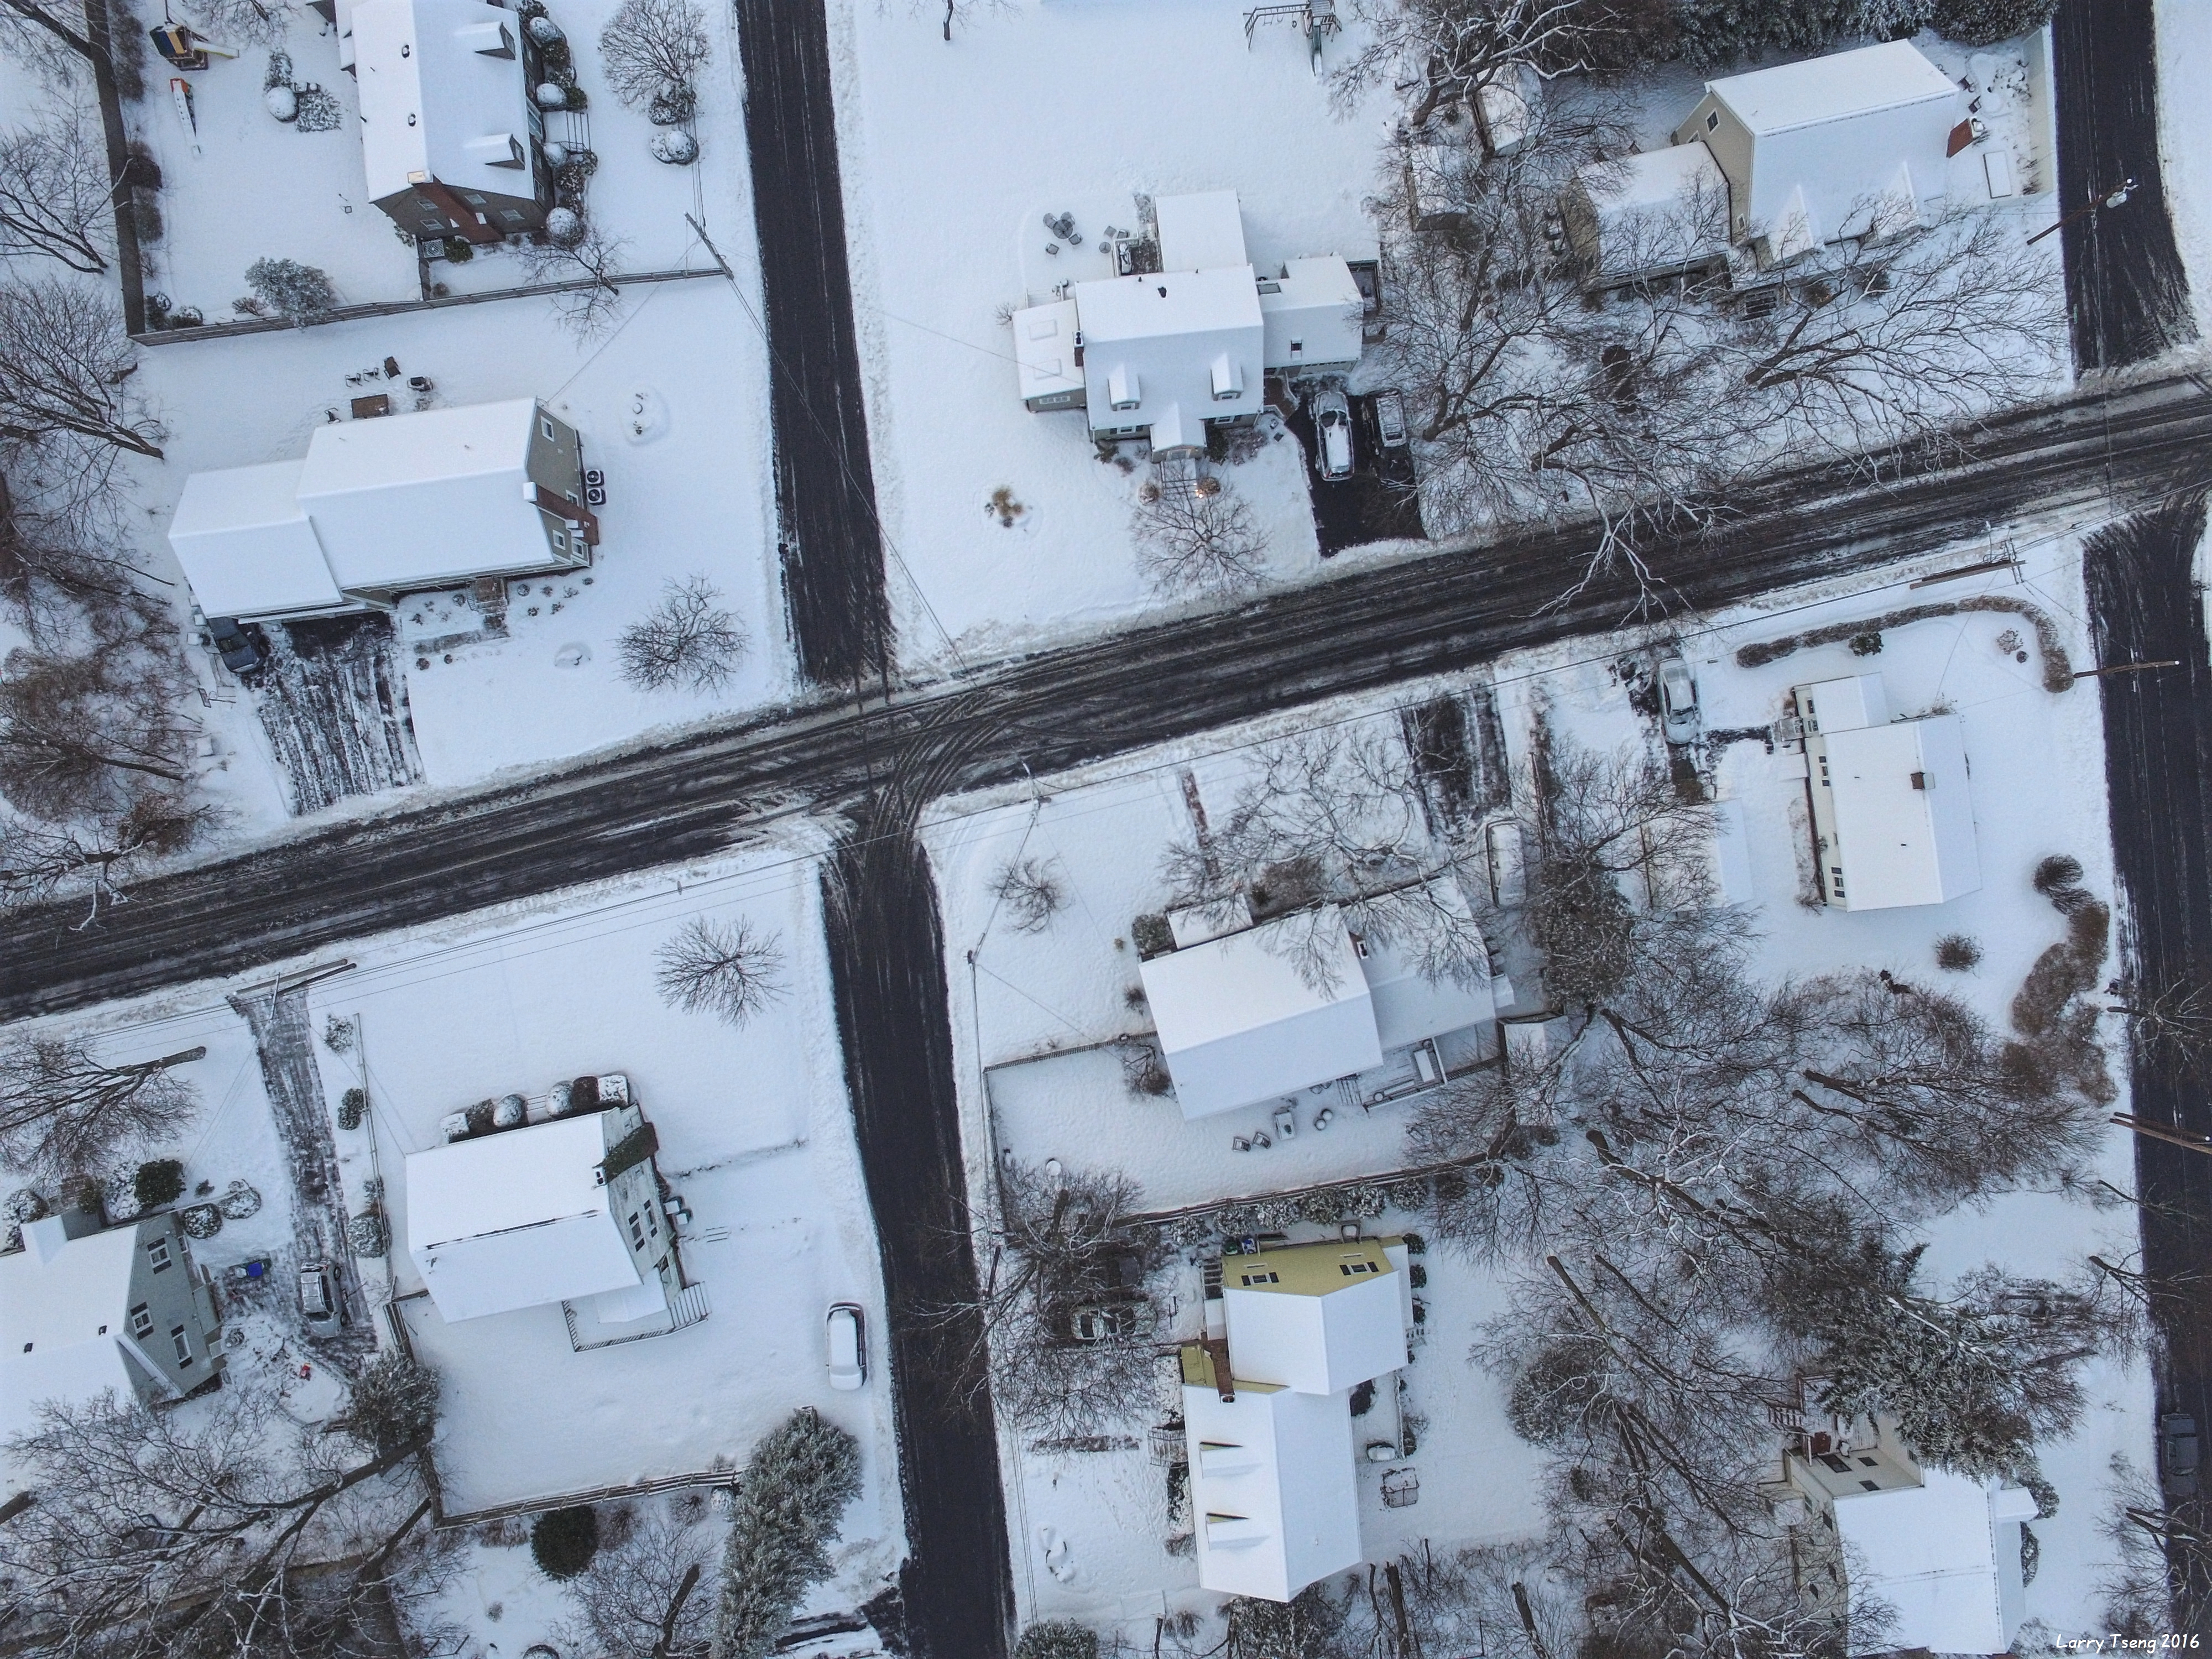
snow, winter, house, suburb, weather, season, blizzard, neighbourhood, aerial photography, urban area, residential area, geological phenomenon, winter storm